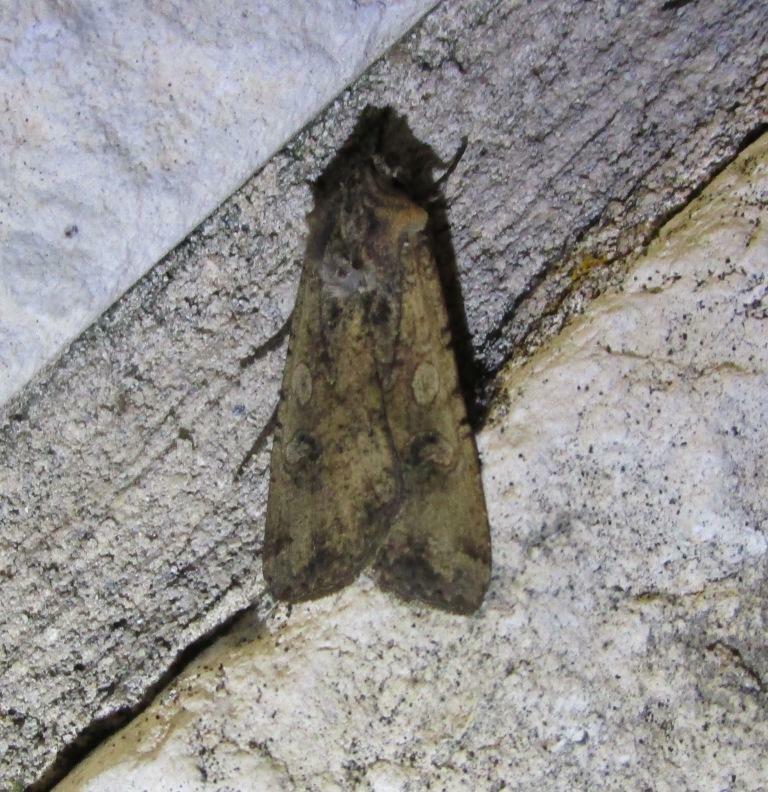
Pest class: cutworms